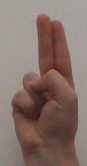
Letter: taa